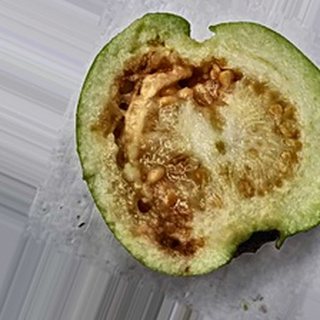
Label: guava_fruit_fly